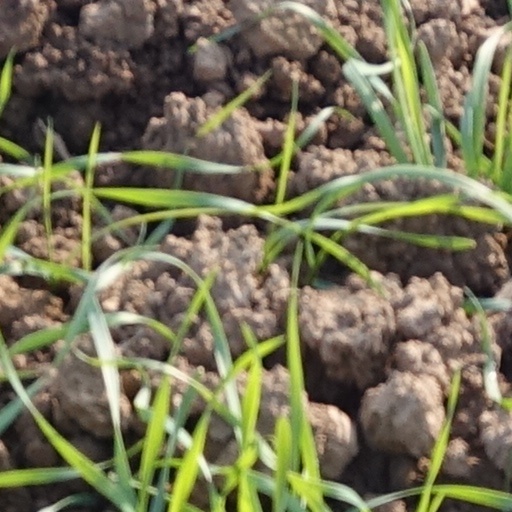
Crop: wheat